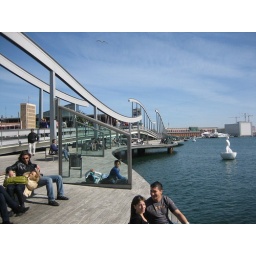
The long boardwalk without any guard rails! Had a lift bridge in the middle to let boats through.